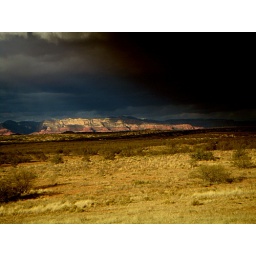
Storm clouds gather over the beautiful red rocks of Sedona.